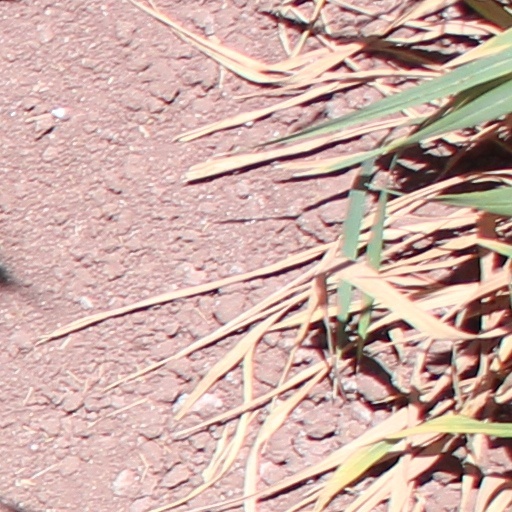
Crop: wheat